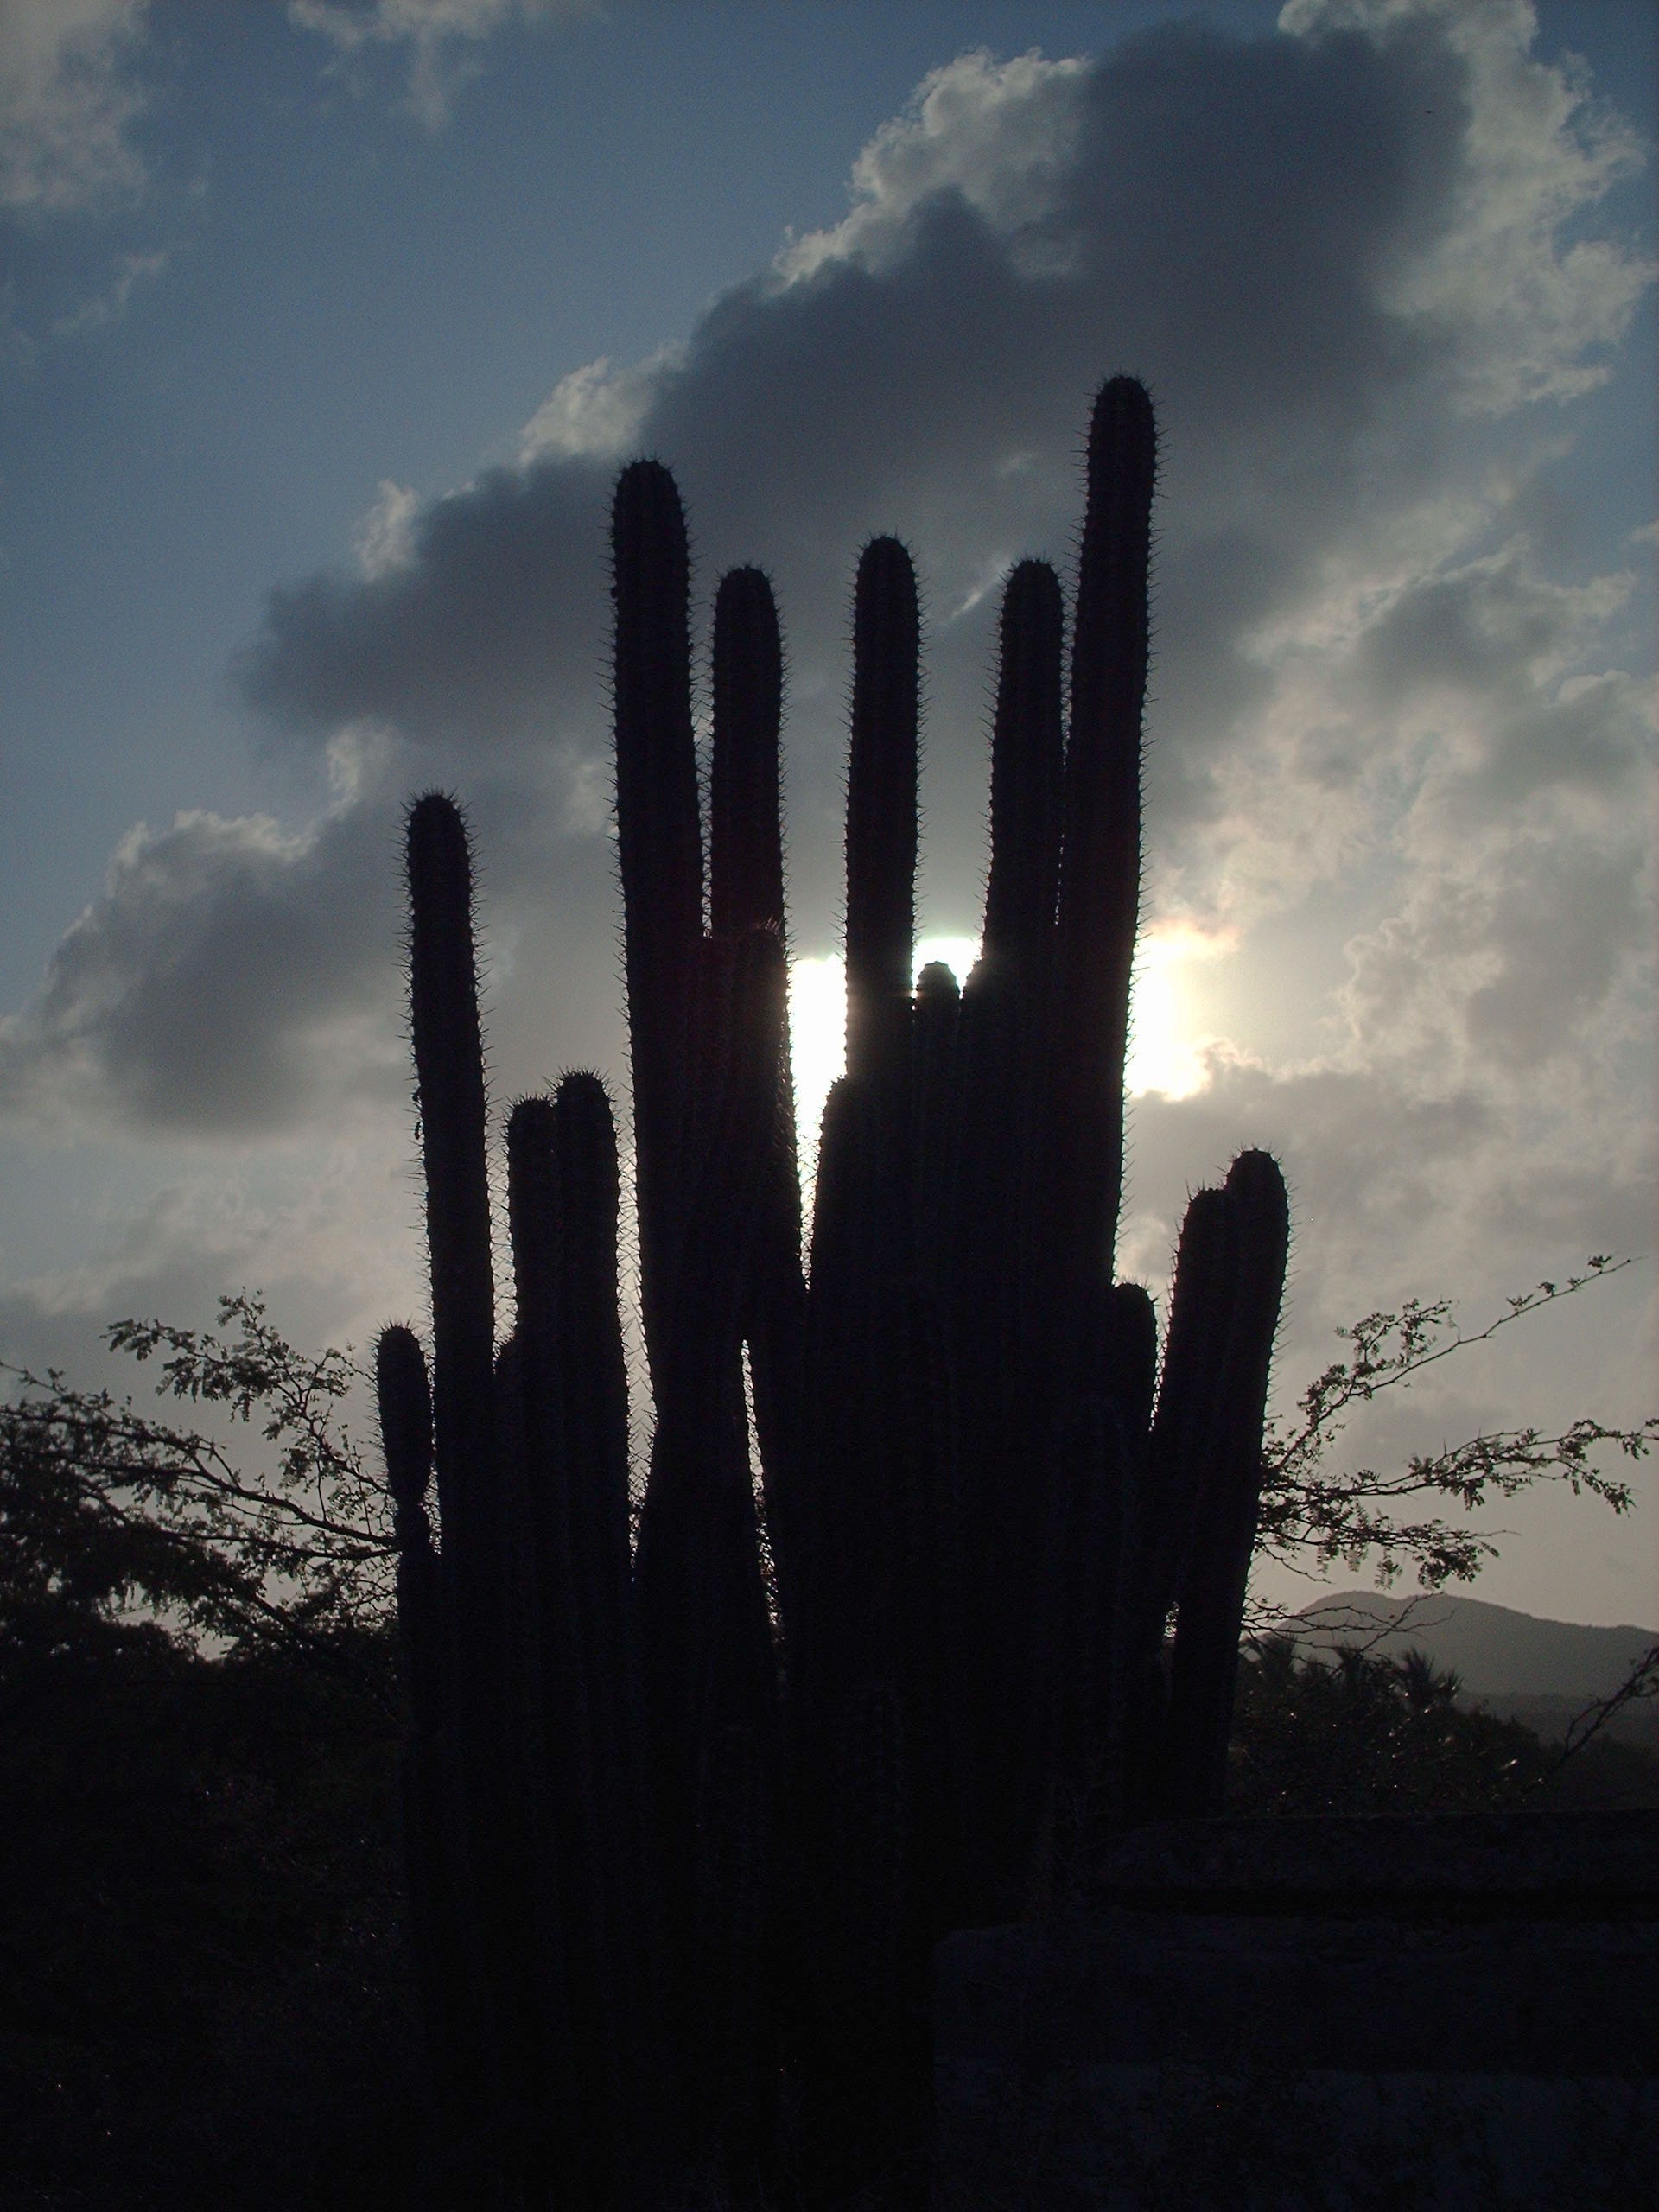
landscape, nature, silhouette, cactus, cloud, plant, sky, sunset, countryside, flower, country, dusk, reflection, darkness, cacti, plants, outside, clouds, venezuela, beautiful, silhouettes, flowering plant, land plant